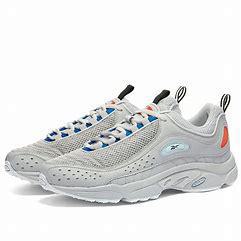
Brand: Reebok
Model: Daytona DMX Ii